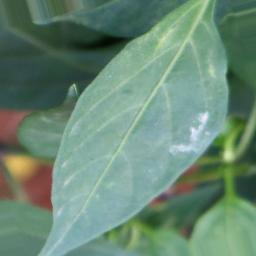
Label: healthy